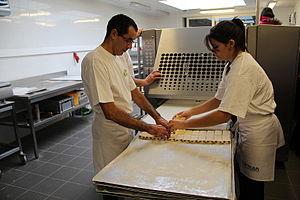
Atelier des viennoiseries de la boulangerie-pâtisserie Godefroid à Frameries.
La viennoiserie est synonyme de boulangerie de luxe, fine ou de fantaisie.